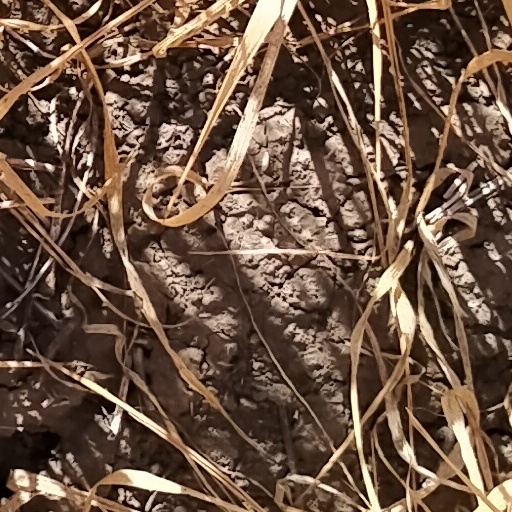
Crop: wheat